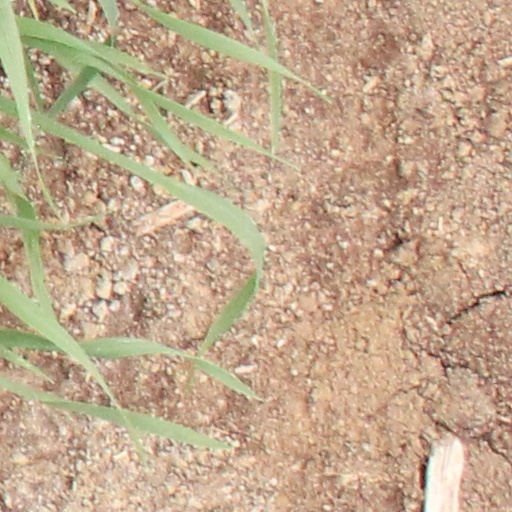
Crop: wheat